L (novel)

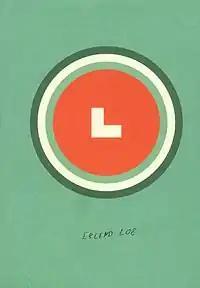
1st (Norwegian) edition

L is a novel written by the Norwegian writer Erlend Loe. It is about a group of young men who go on an expedition to the small island Manuae in the Pacific Ocean. It was published in 1999, and was a big success.